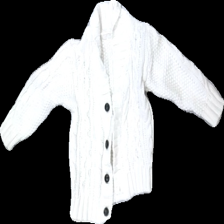
View: front
Type: Cardigan
Category: Children
Brand: Lindex
Colors: White
Material: 87% Polyester 13% Cont?
Cut: Regular
Size: 74
Season: All
Price range: 50-100
Recommended usage: Reuse
Description: white cardigan